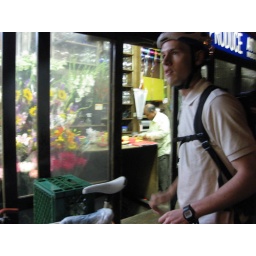
The old man in the back is preparing fruit cups for the bodega next door.